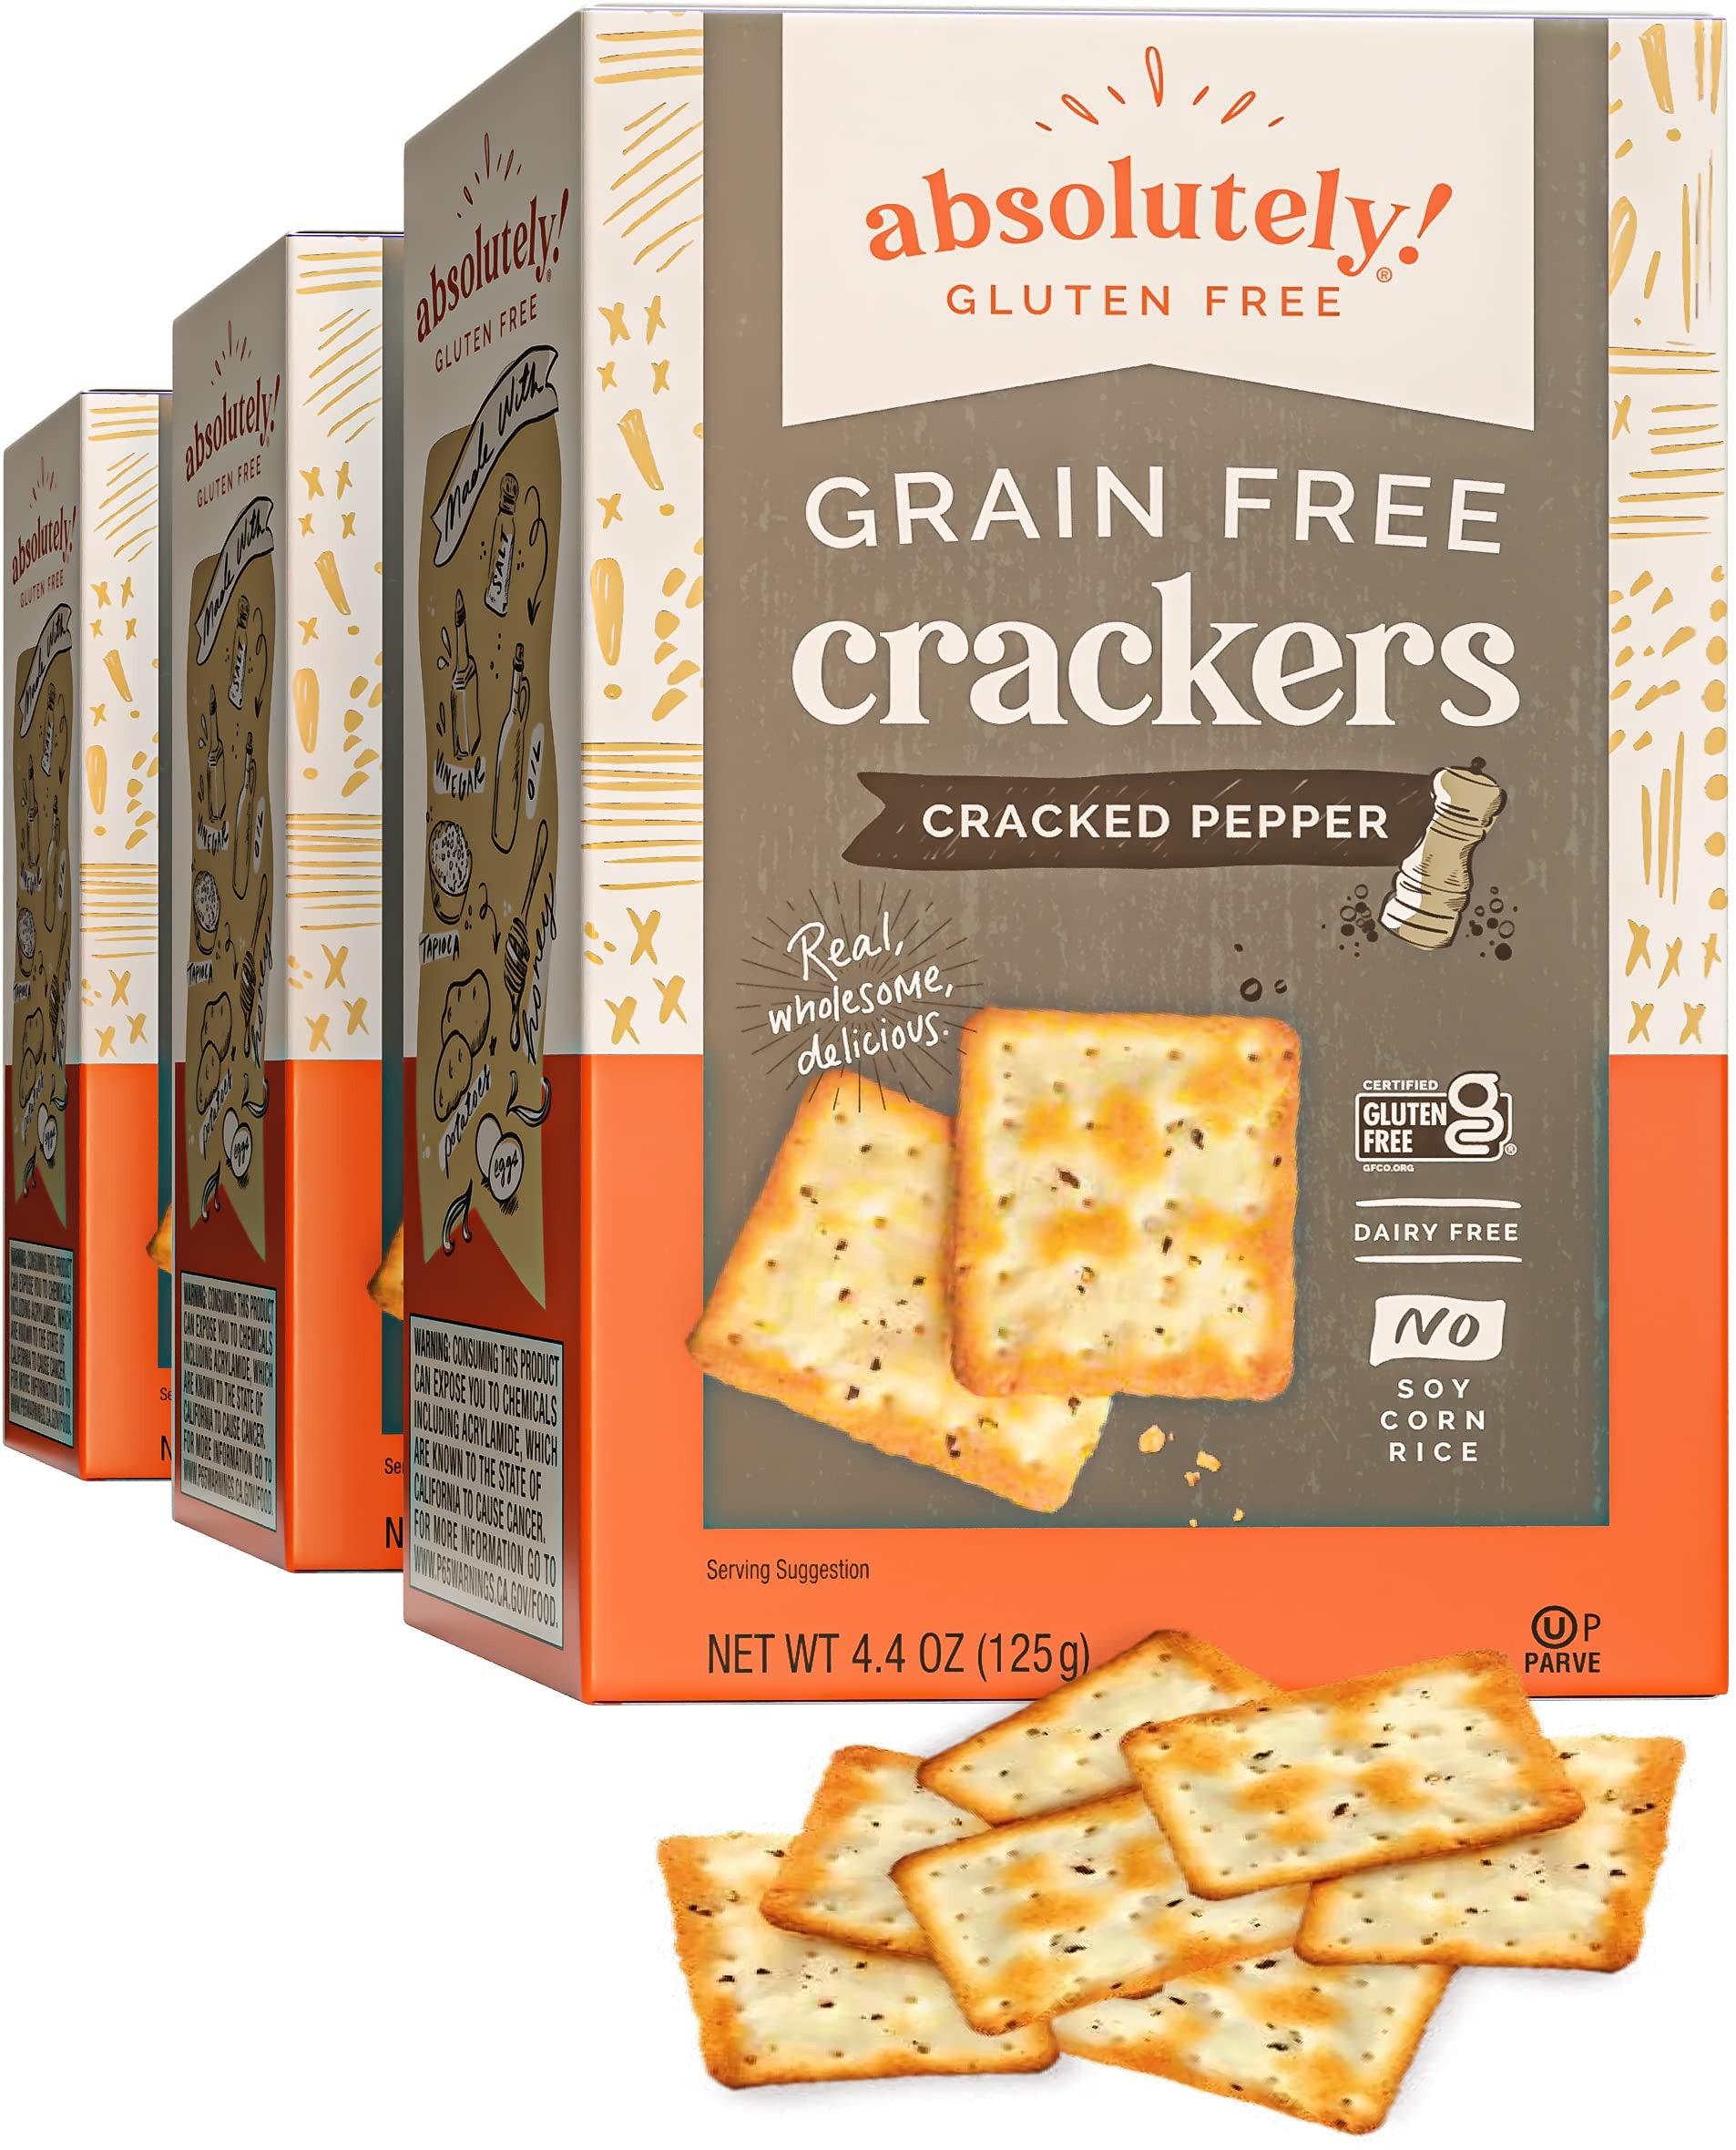
Item Name: Absolutely Gluten Free Cracked Pepper Crackers, 4.4 Ounce (3-Pack)
Bullet Point 1: WHOLESOME & DELICIOUS – Our grain free crackers are made from simple, wholesome ingredients such as tapioca, potatoes, and eggs to bring you a wonderfully delicious gluten free snacking alternative. We believe healthier snacking should be irresistible too!
Bullet Point 2: ALLERGY FRIENDLY – Absolutely Gluten Free Crackers are a fantastic choice for those with dietary restrictions, whether you’re looking for soy free, corn free, gluten free or grain free crackers, you have just hit the jackpot!
Bullet Point 3: CRISPY TEXTURE - Each bite of our crackers delivers a satisfying crunch, making them a delightful snack option. Whether enjoyed on their own, paired with your favorite dips and spreads, or used as a base for creative appetizers, these crackers provide the perfect bite.
Bullet Point 4: VERSATILE - Absolutely Gluten Free Crackers boast a delicious taste that complements a wide range of flavors. Their subtle yet distinct flavor profile allows them to be paired effortlessly with cheeses, hummus, dips, meats, or even enjoyed straight from the box.
Bullet Point 5: CERTIFIED - Absolutely Gluten Free Crackers are certified Kosher for year round use including Passover.
Product Description: We start with all-natural, wholesome ingredients such as tapioca potatoes and eggs. For taste we blend in honey, salt and vinegar. Our delicious Gluten Free Crackers are crispy and irresistible. They're uniquely made from potatoes instead of soy, corn or rice and they're Absolutely, positively 100% Gluten Free! Absolutely Gluten Free is one of the fastest growing brands in the Gluten Free Cracker industry. It really tastes even better than the Real Deal. Try it and you will be glad you did!
Value: 3.0
Unit: Count

Price: 16.99